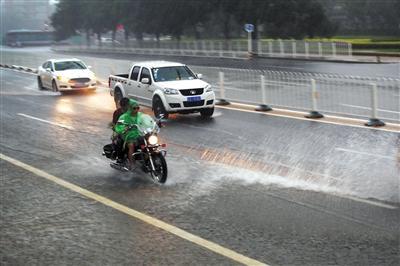
Weather: rain or strom